Lake Eildon National Park

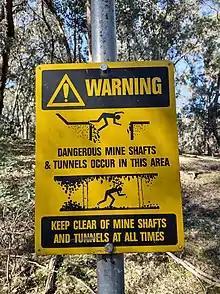
A sign warning of mine shafts and tunnels at Italian Gully

The national park contains evidence of gold mining including many shallow diggings, shafts and adits. The most notable sites in the Fraser block are: